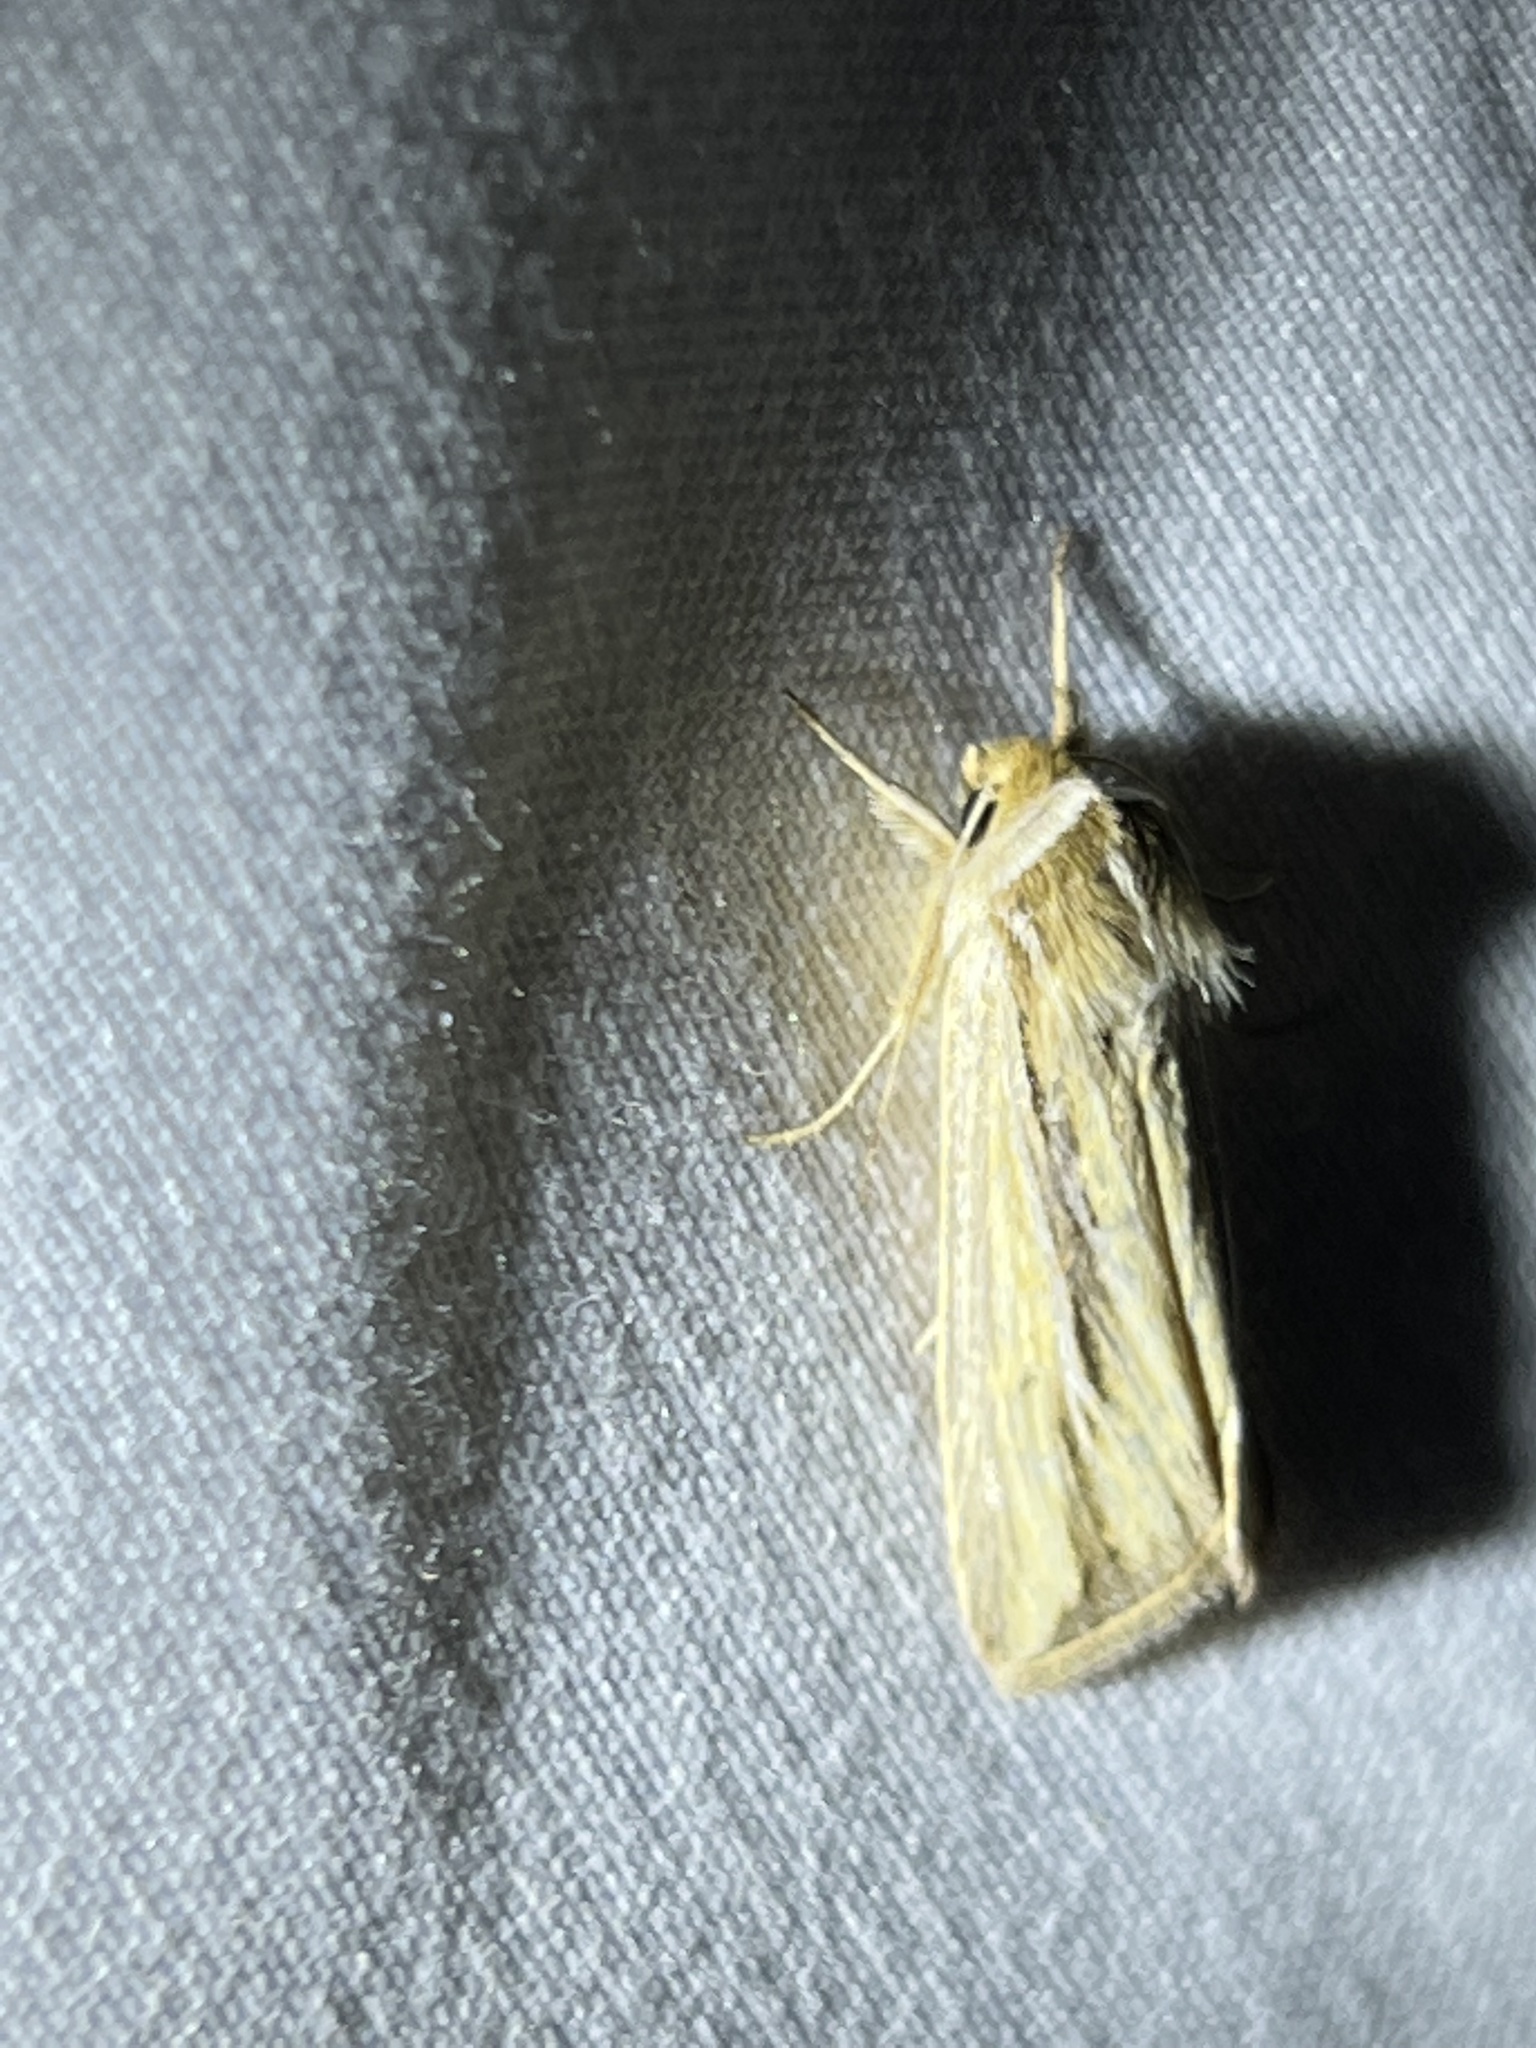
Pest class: wheathead_armyworm_Dargida_diffusa